Ohio Baptist General Association Headquarters

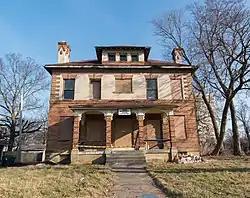

The Ohio Baptist General Association Headquarters is a historic building in the Woodland Park neighborhood of Columbus, Ohio. It was listed on the Columbus Register of Historic Properties in 2019 and the National Register of Historic Places in 2020. The house was built for Jerimiah Foley from 1904 to 1905. It remained residential until 1954, when the Ohio Baptist General Association (OBGA) purchased it to act as its headquarters. The association dedicated the building in October 1957, and fully converted it to offices by 1958. The OBGA ceased operations in the building in 1996, and is partnering in a restoration effort to preserve its historic features. The building, listed on the 2018 Columbus Landmarks' "Most Endangered" register, is planned to gain residential units as well as return to acting as the organization's headquarters.